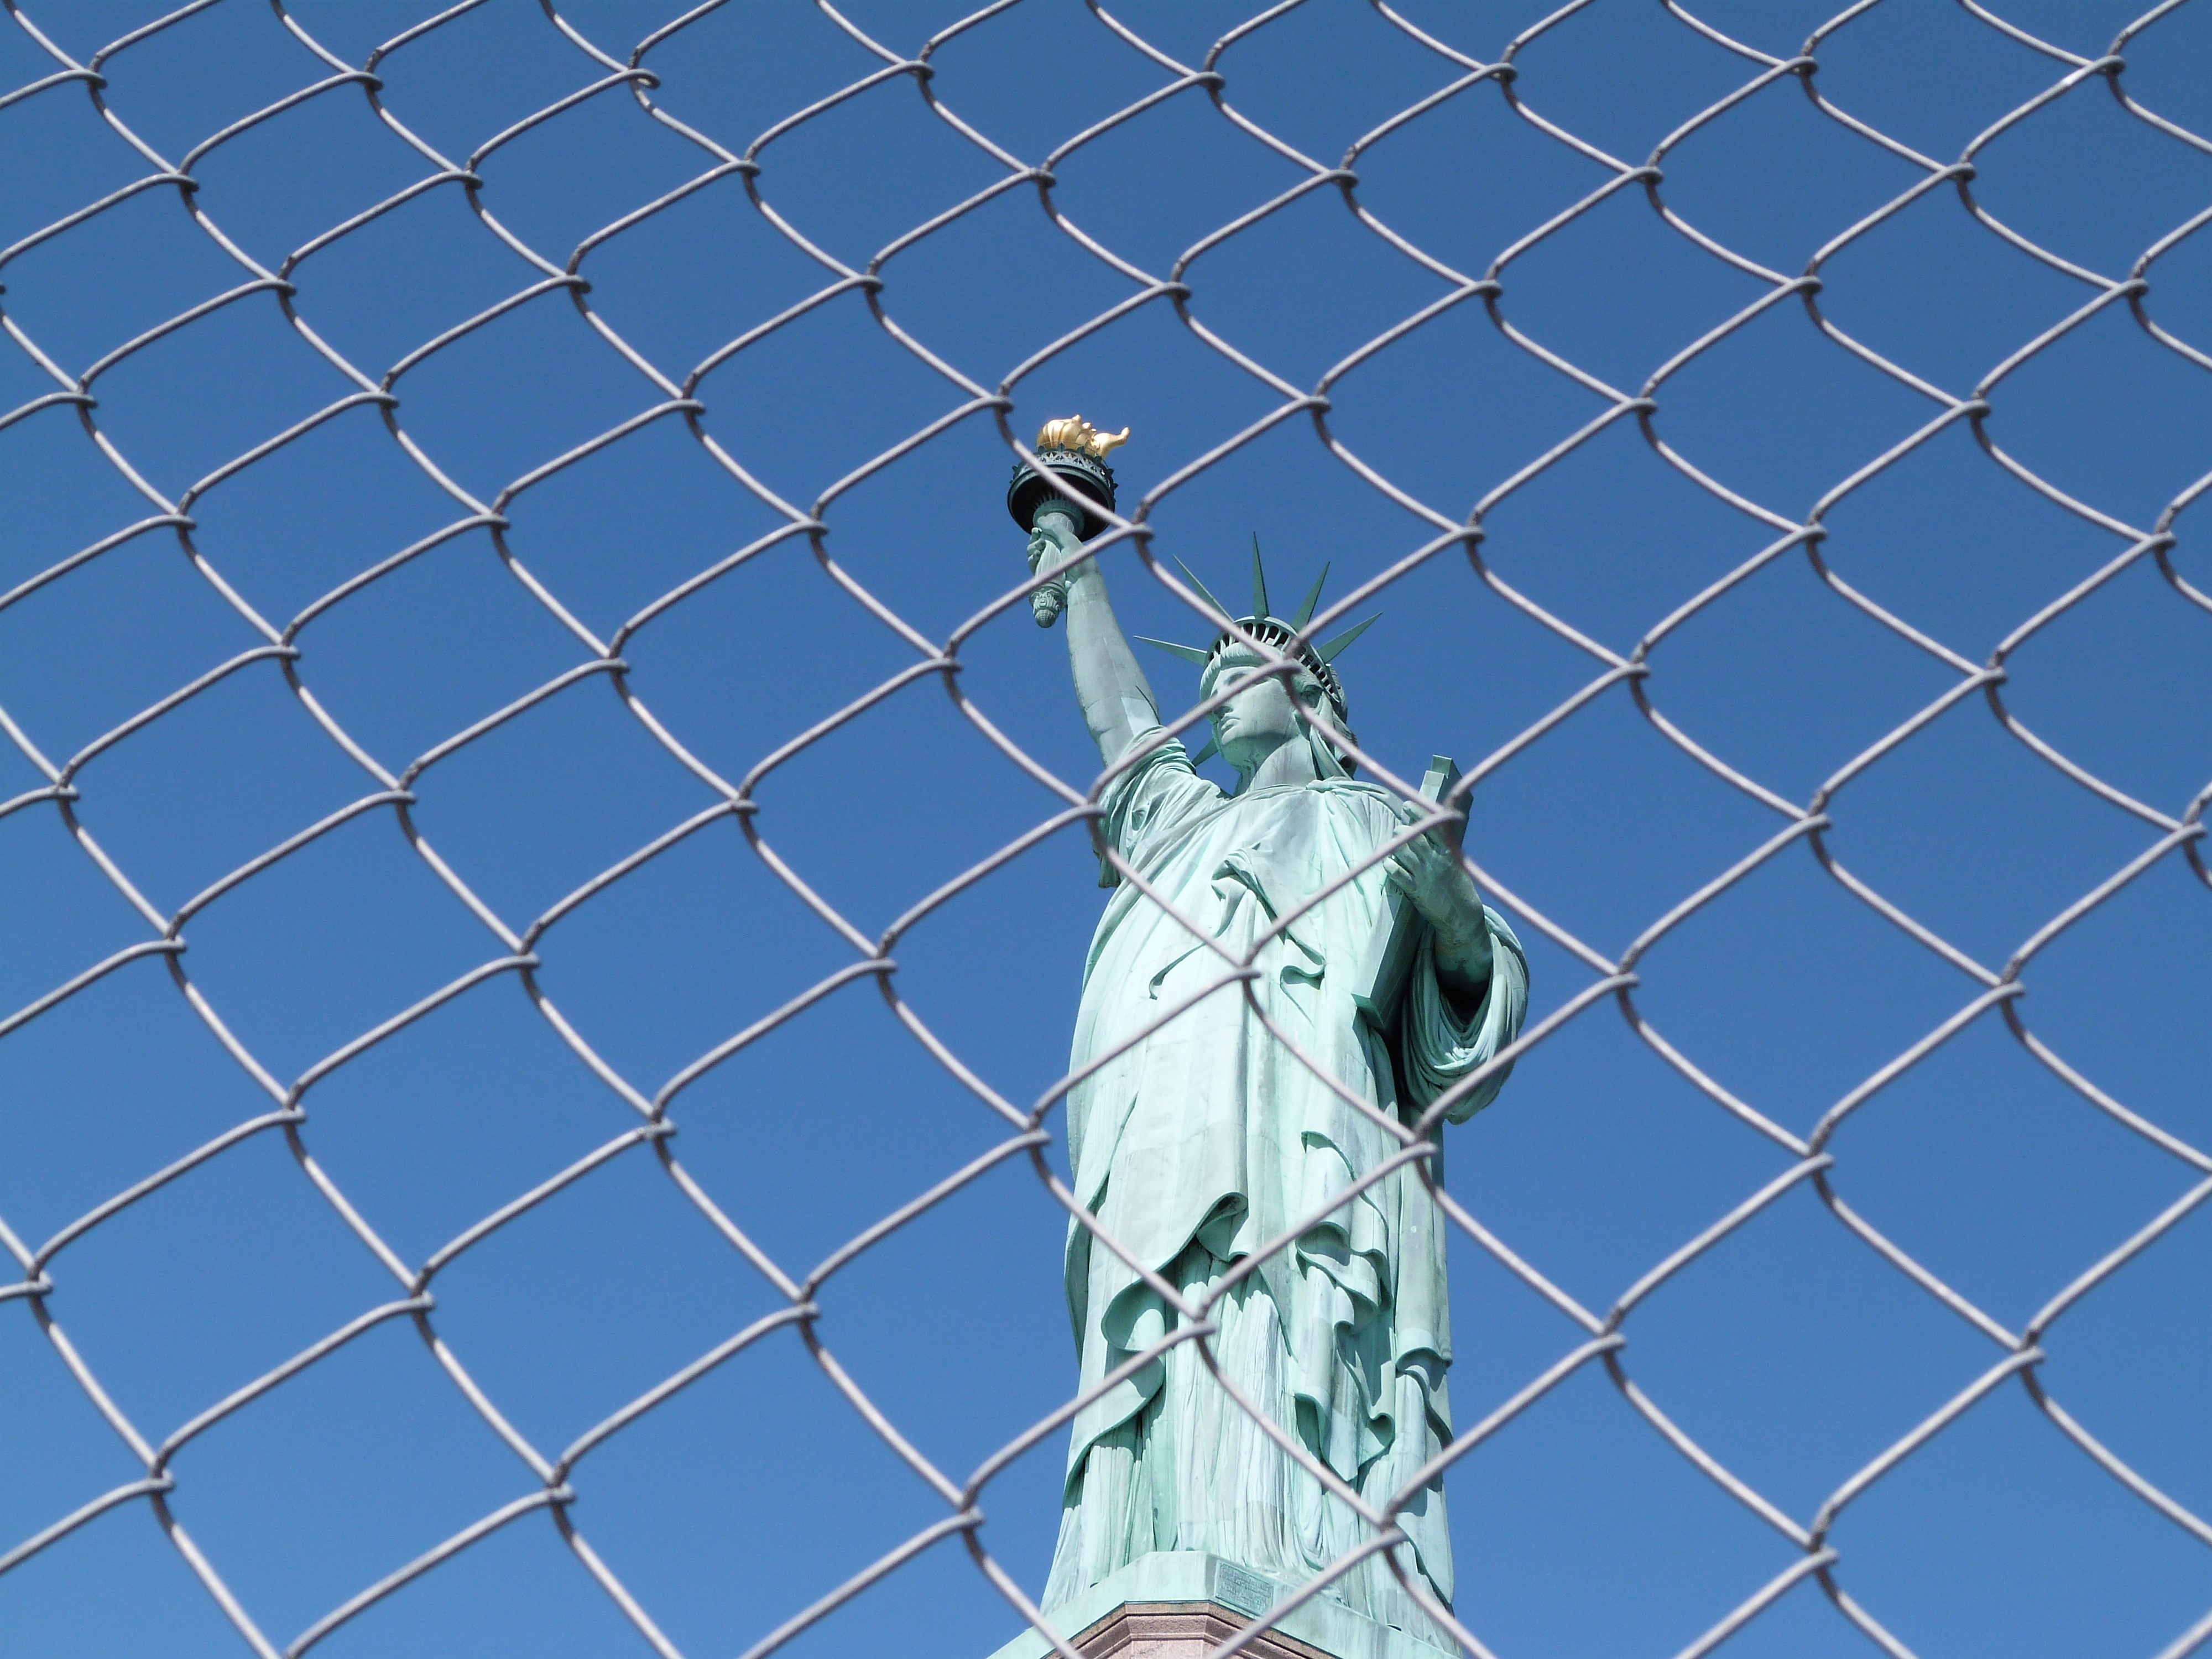
fence, skyscraper, new york, line, statue of liberty, reflection, tower, mast, usa, america, facade, blue, freedom, electricity, net, symmetry, outdoor structure, chain link fencing